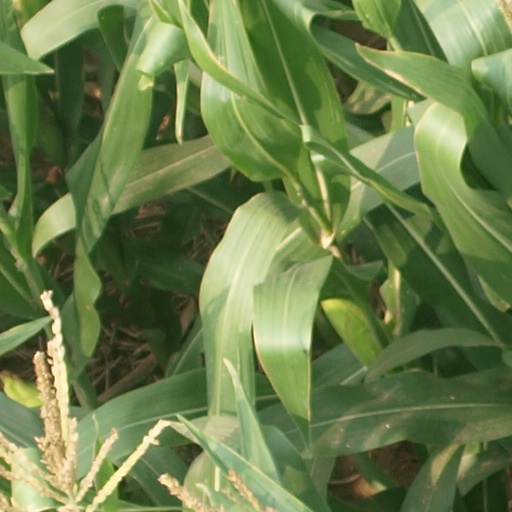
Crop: maize; corn